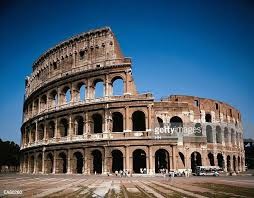
Landmark: Roman Colosseum